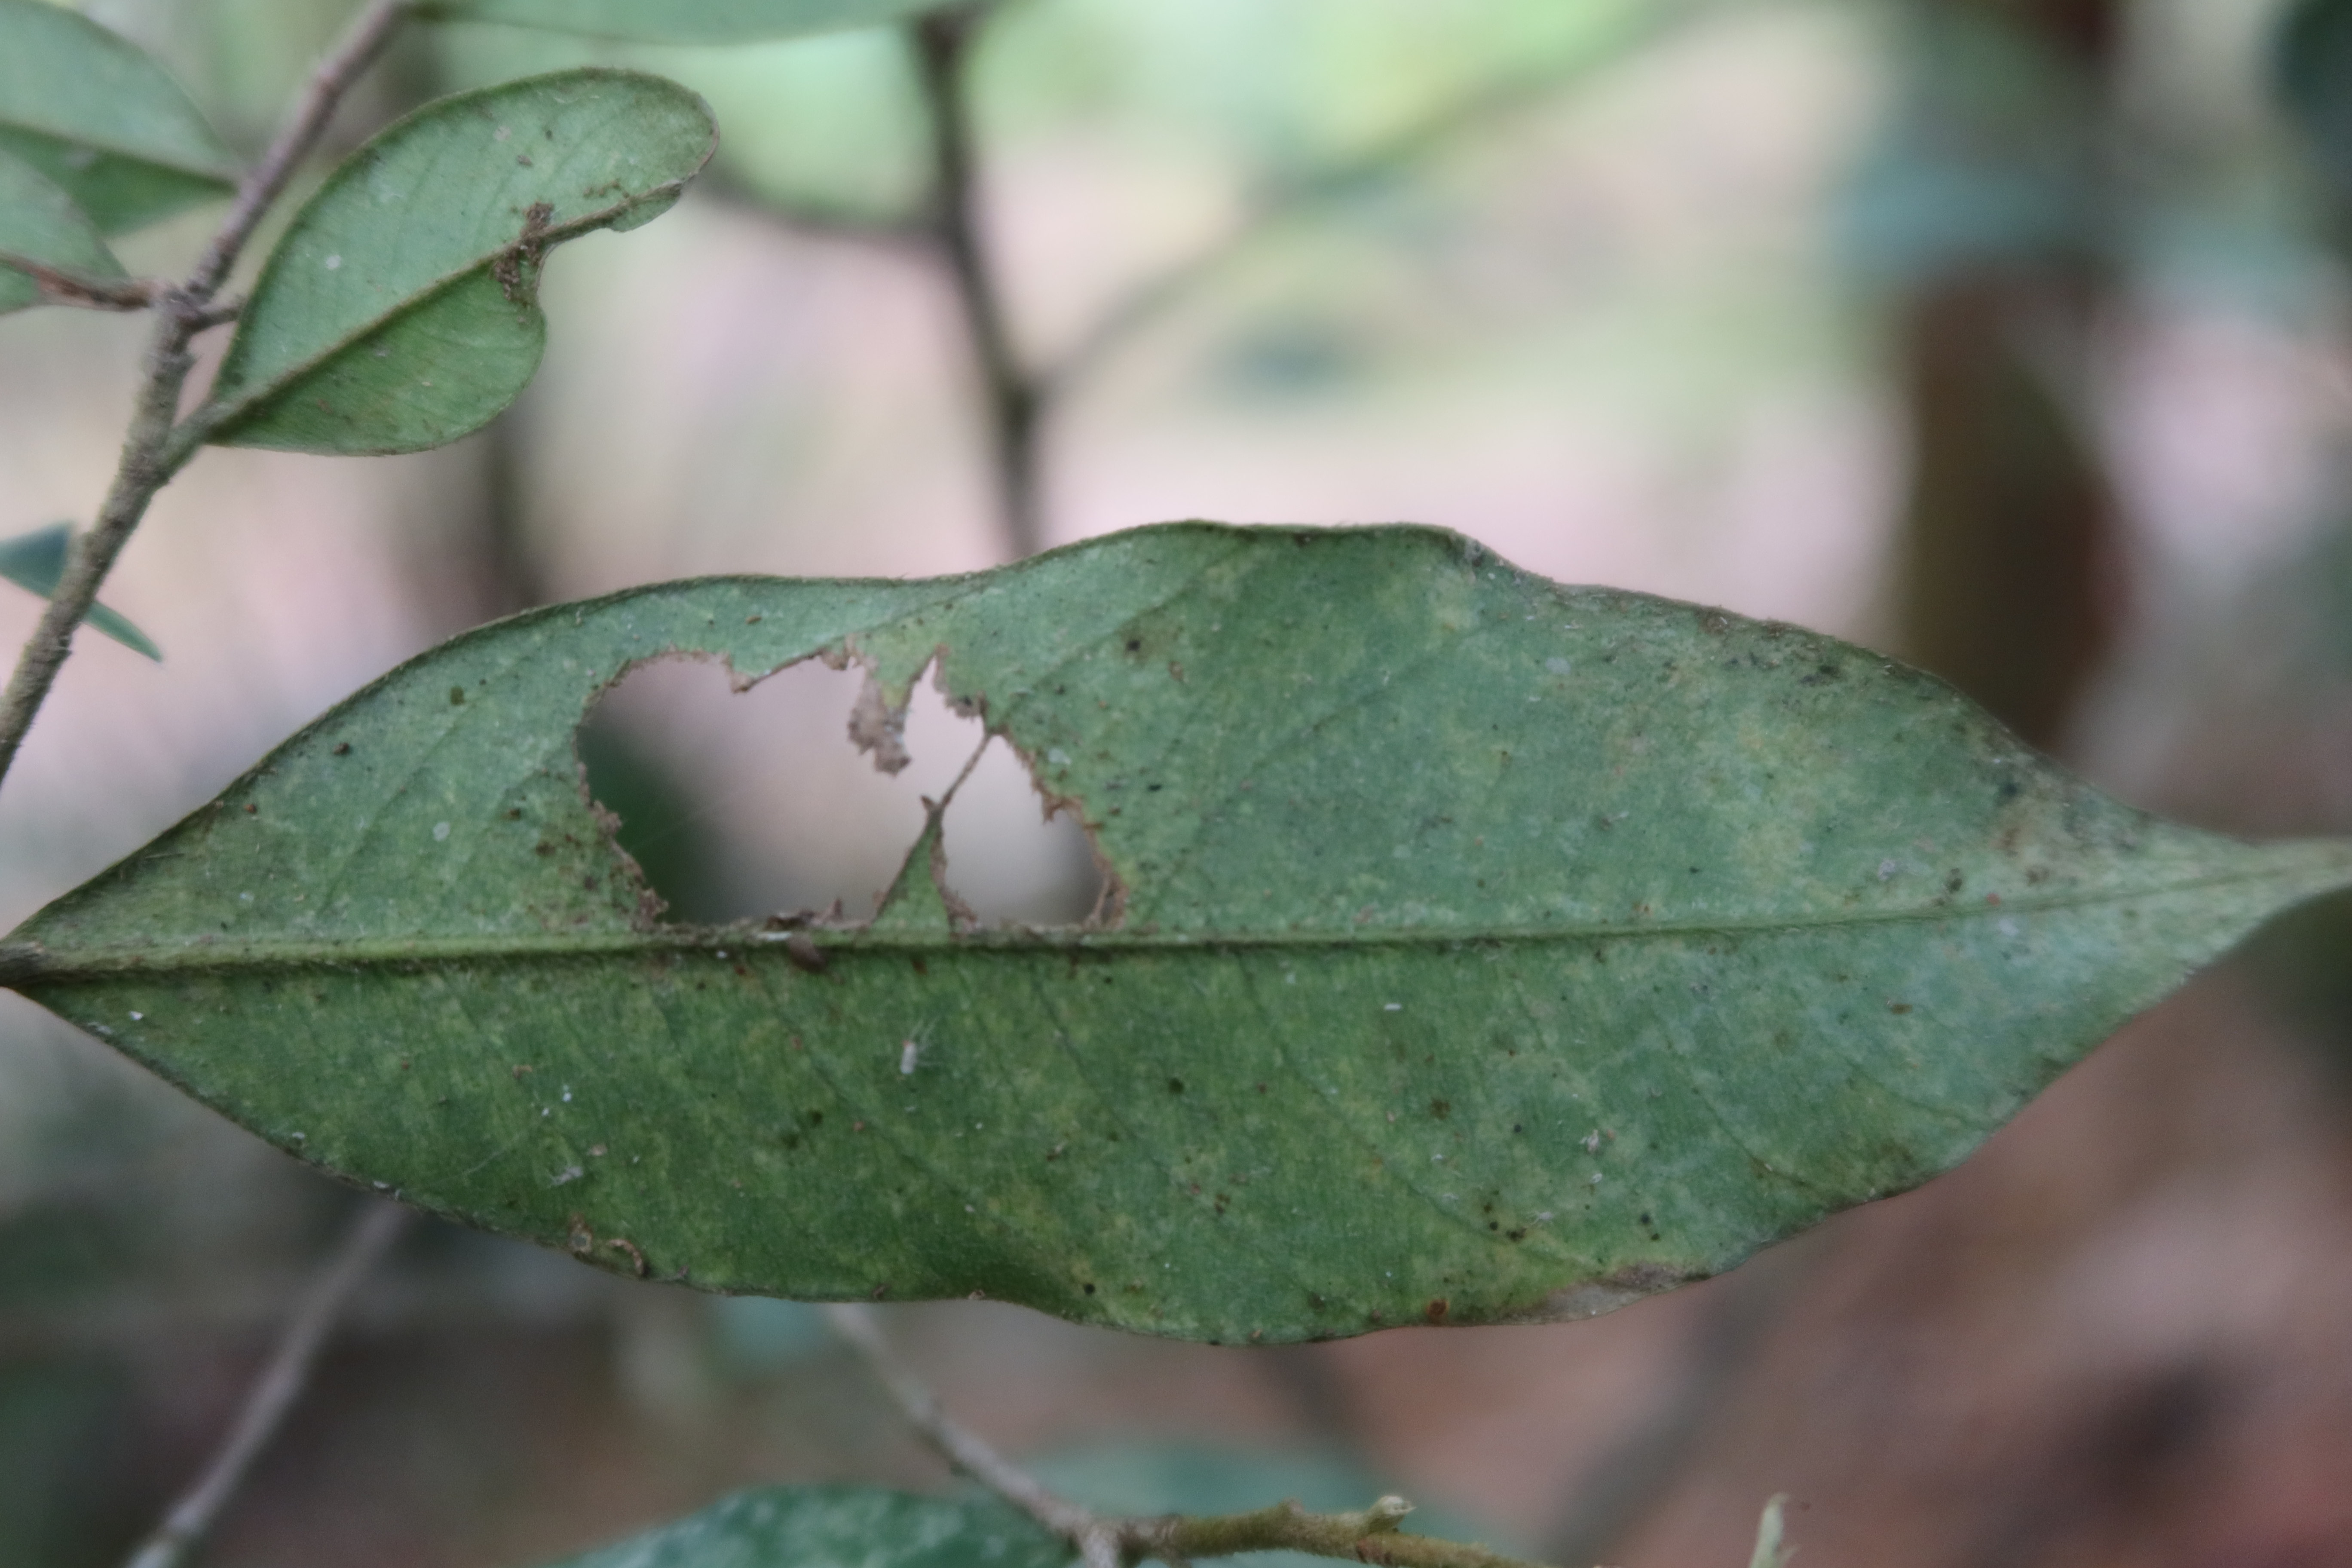
Label: Black spots